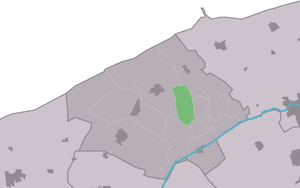
Hegebeintum est un village de la commune néerlandaise de Noardeast-Fryslân, situé dans la province de Frise.